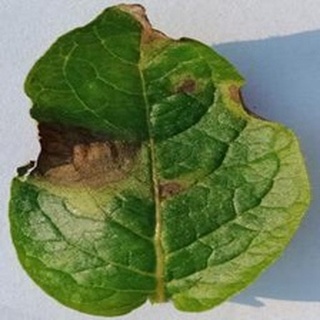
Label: potato_late_blight